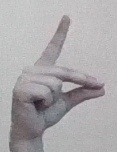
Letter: ta